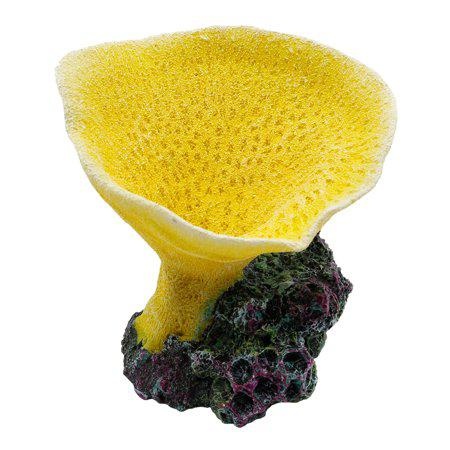
Underwater Treasures Elephant Ear Coral - Yellow
Underwater Treasures brings you this wonderful line of aquarium ornaments to complement your custom aquatic environment. These incredibly realistic decorations are hand-crafted and painted using only the highest quality materials. Underwater Treasures ornaments are all non-toxic, and safe for use in both freshwater and saltwater aquariums. Enhance the appeal of your aquarium with any of these exciting decorations! Incredibly realistic decoration enhances your aquarium! Hand-crafted and painted using the highest quality materials Non-toxic - safe for freshwater and saltwater aquariums
Brand: Pet Save
Category: Animals & Pet Supplies > Pet Supplies > Fish & Aquatic Supplies > Aquarium Gravel & Substrates > Crushed Corals